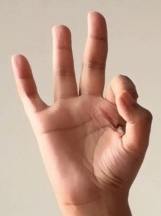
ASL sign: 9